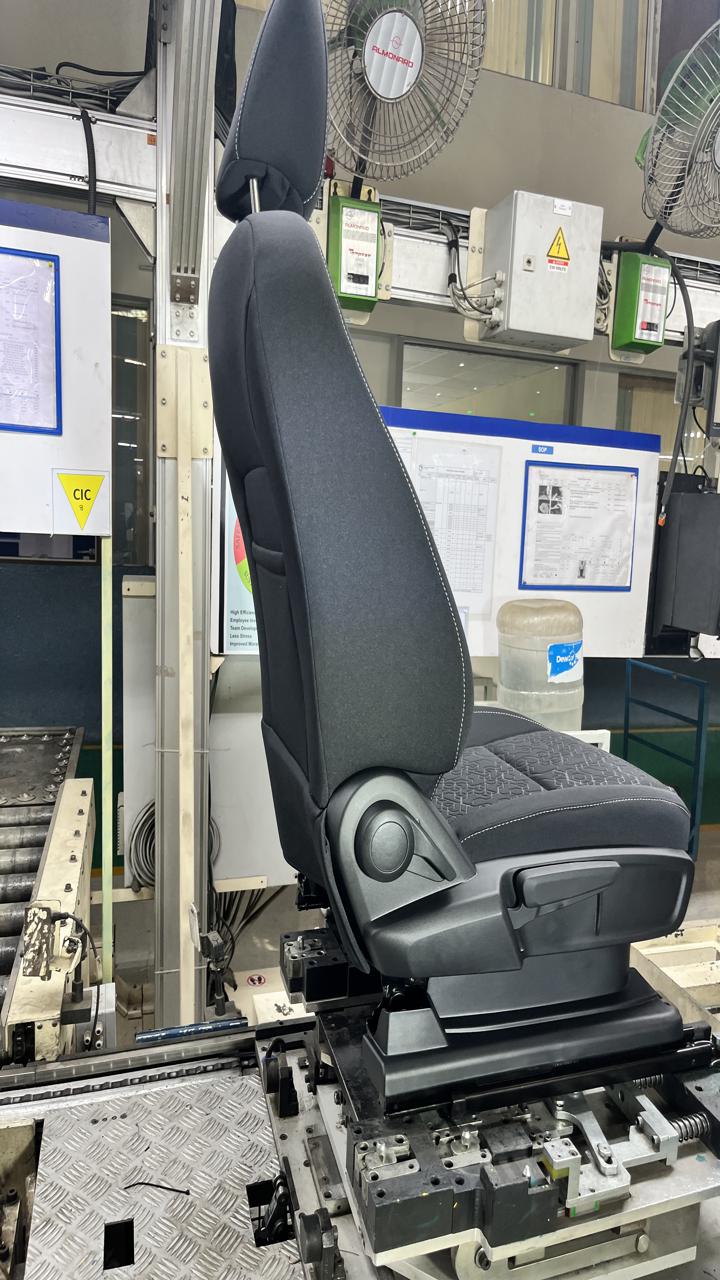
Label: Knob